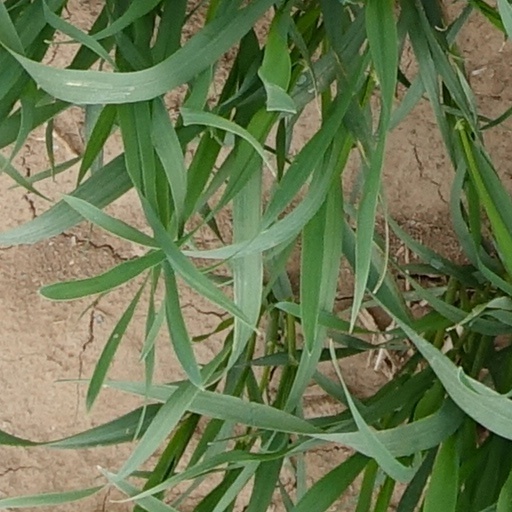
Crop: wheat